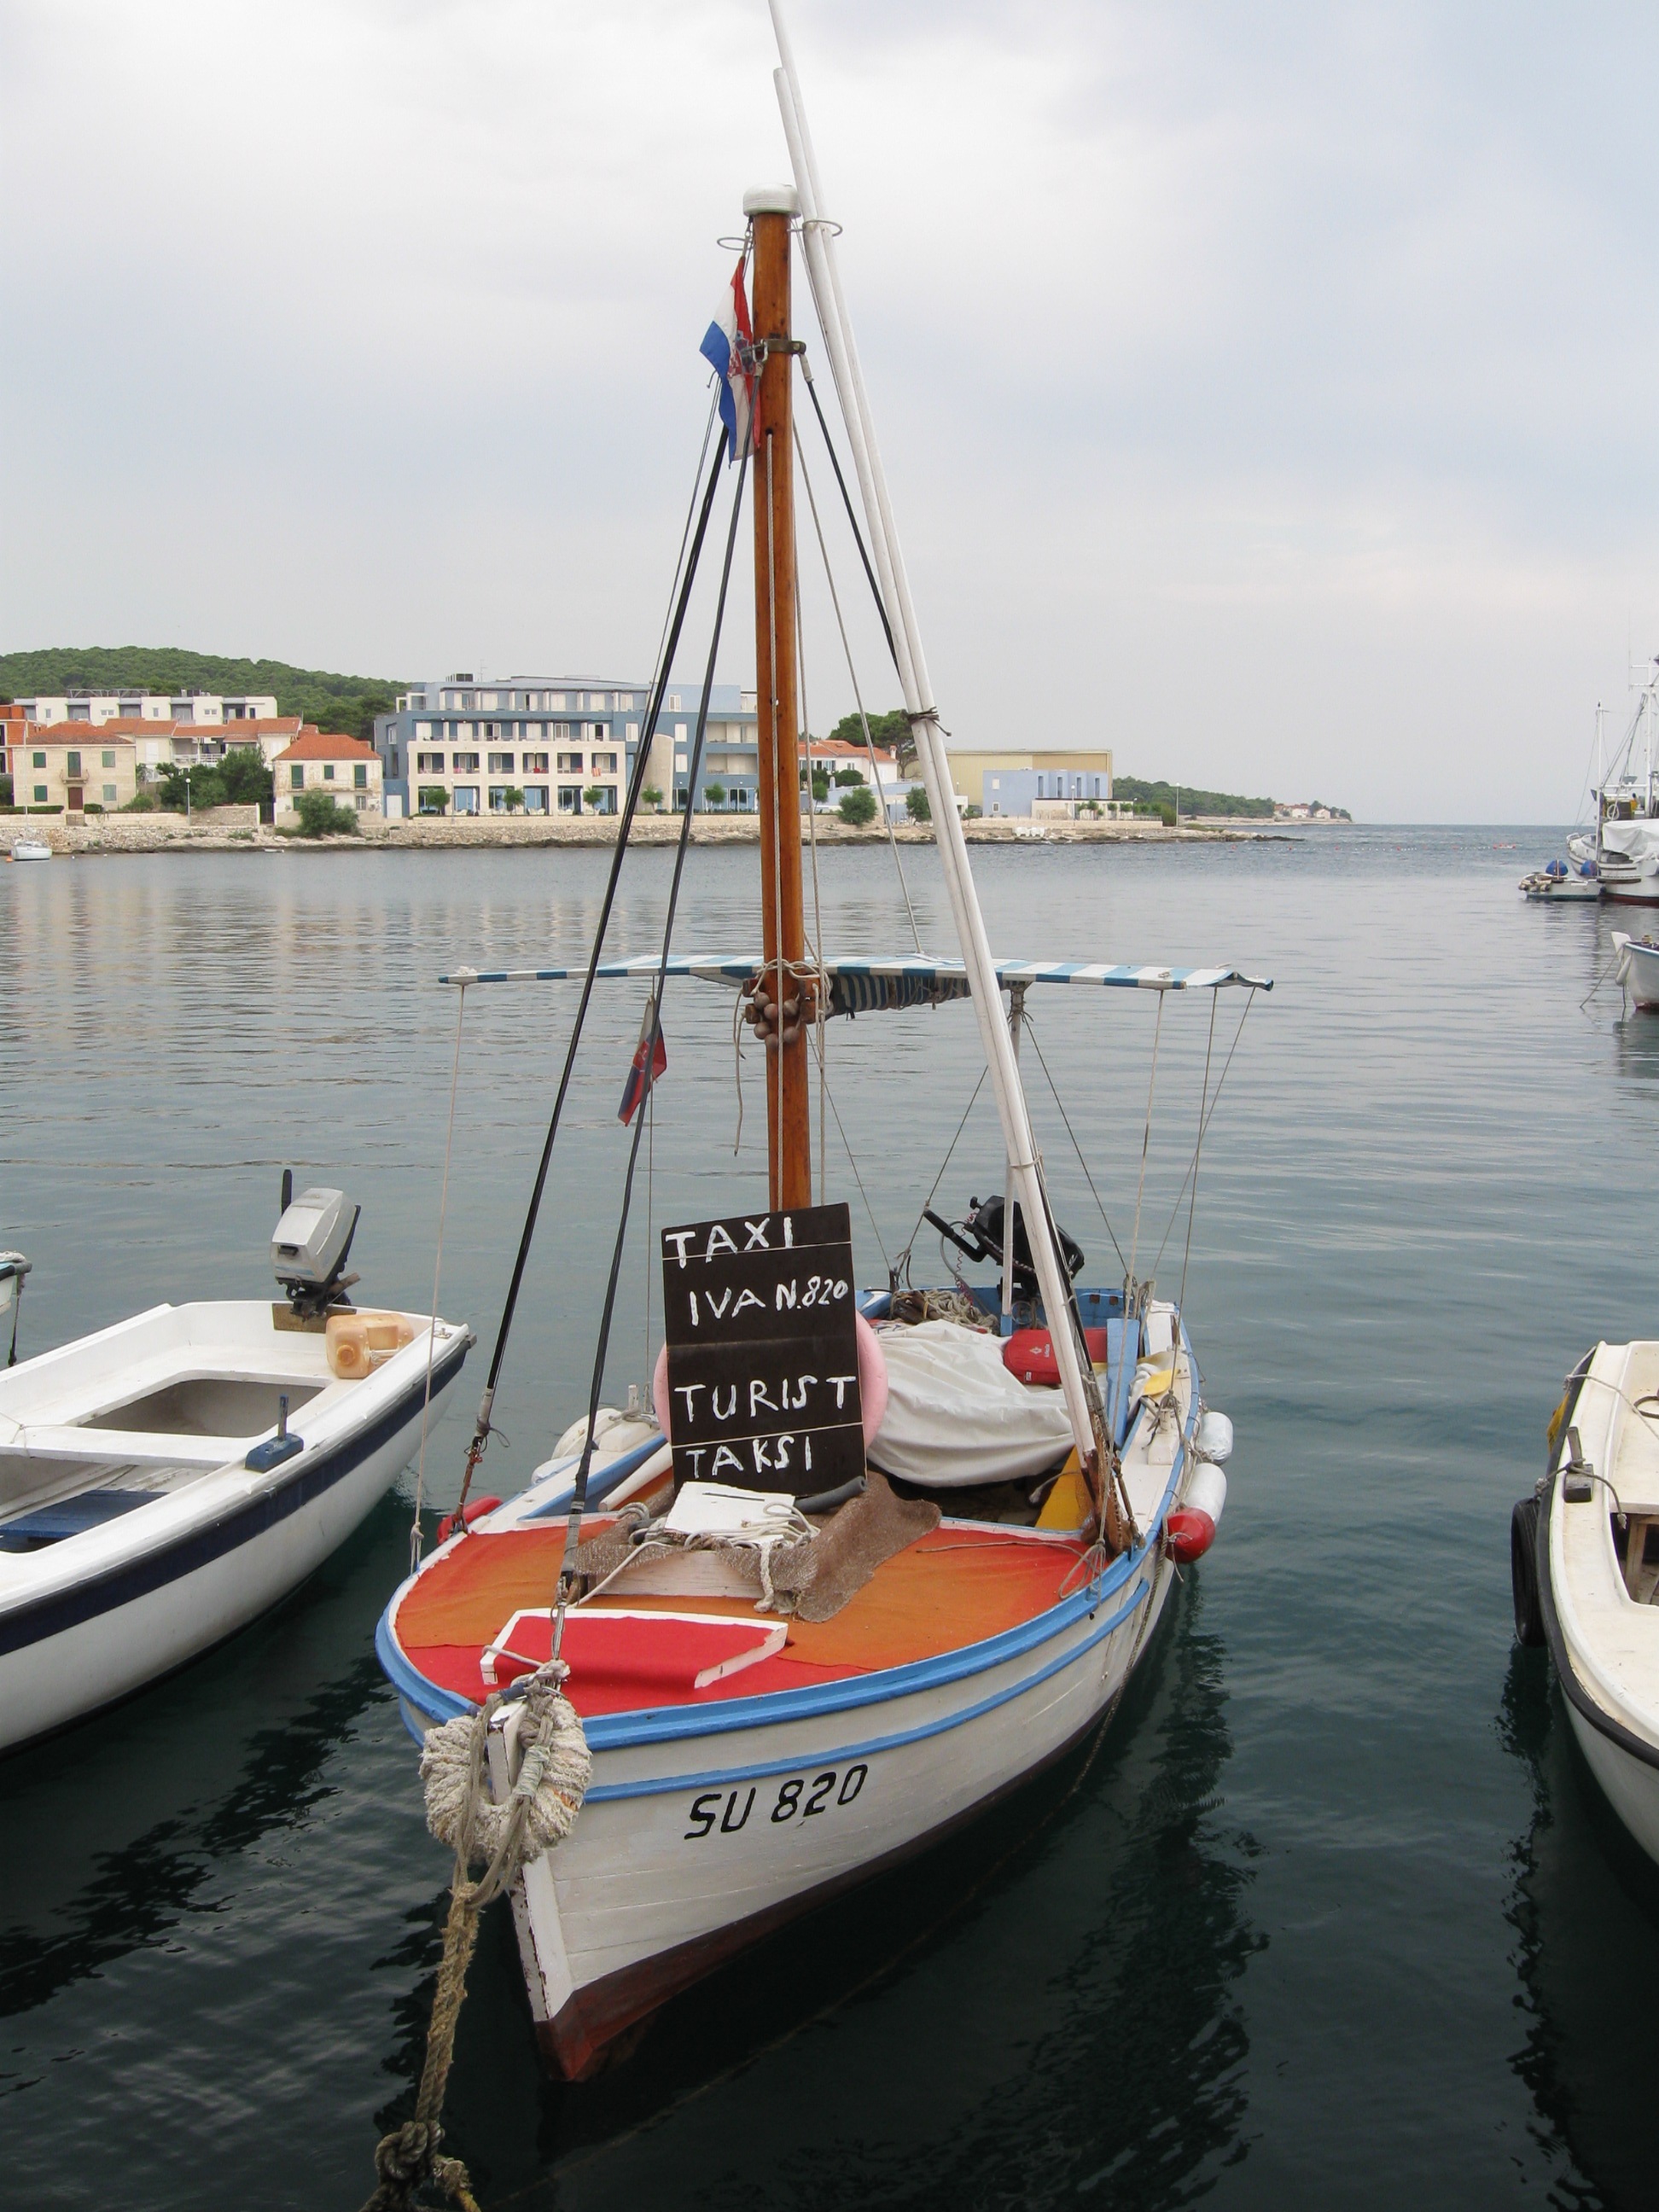
sea, boat, ship, summer, taxi, vehicle, mast, sailing, harbor, port, sailboat, croatia, boating, sail, watercraft, fishing vessel